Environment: real
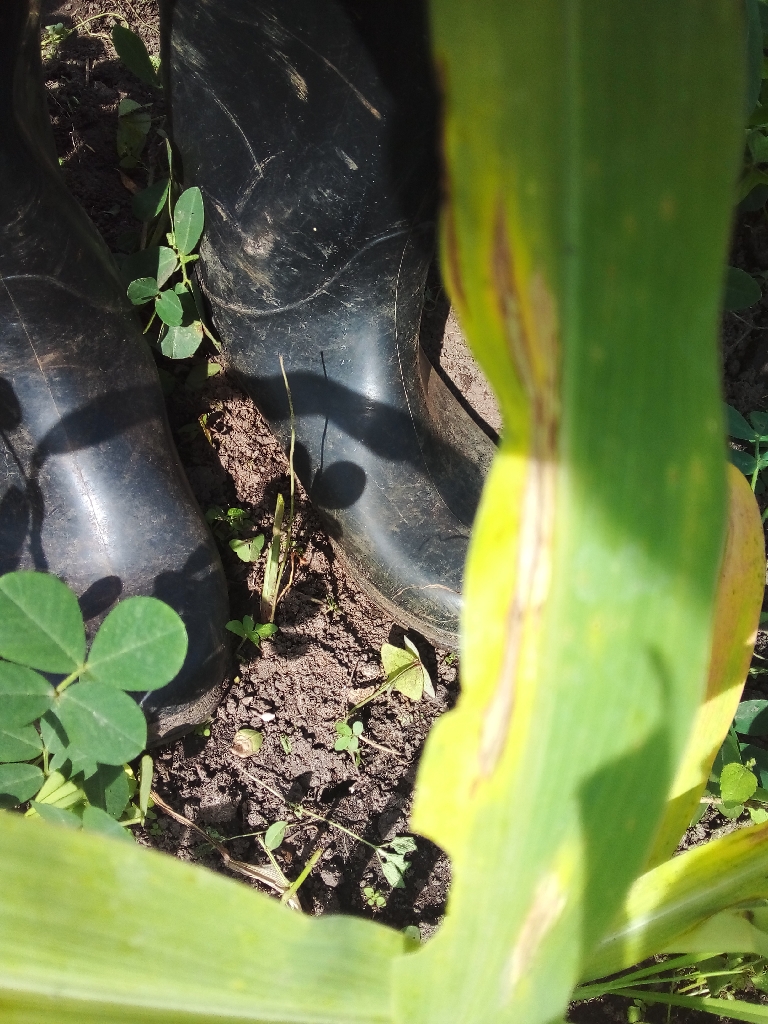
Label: northern_corn_leaf_blight